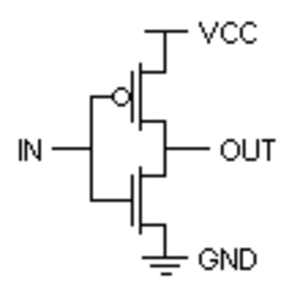
Felteffekttransistor / FET-typer
CMOS-inverter.
En felteffekttransistorer er en af flere transistortyper, som er elektriske komponenter lavet af halvlederfaststof og formet som en chip og pakket ind i et hus med typisk tre eller fire tilledninger. Deres formål i næsten al elektronik er at forstærke elektriske signaler eller fungere som en elektrisk kontakt.